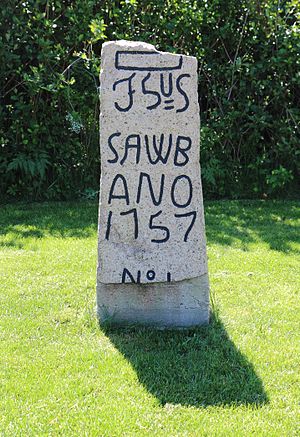
Jagt / Historie / Middelalder
Vildtbanesten til markering af kongens jagtrevir ved Christianshede Kirke.
Vildtbanesten ved Christianshede Kirke. Ved siden af vildtbanestenen er der et skilt, hvor teksten forklares: F5us Fridericus Quintus&#160;: Frederik 5. SAWB Silkeborg Amts Wild Bane ANO 1757 Anno 1757 Den nederste halve linie er stenens nummer, som ikke er synlig idet noget af stenen er brækket af. Fundamentet under stenen viser stenen oprindelige form. Denne såkaldte vildtbanesten har markeret skellet et sted på ""Den Kongelige Vildtbane"" kaldet Skanderborg Distrikt. Den strakte sig fra Isenvad til Framlev vest for Århus, og næsten fra Viborg til Horsens. Efter Frederik IIs tronbestigelse i 1559 begyndte man gennem mageskifte med adelen at samle de mange spredte kongelige besiddelser til større sammenhængende områder. På disse ""enemærker"" havde kongerne uindskrænkede jagtbeføjelser. Til afmærkning i 1600-årene benyttedes egepæle knap&#160;? m høje. Disse var i 1733 ved at gå i forfald. Man begynder nu at tale om stenpæle. Hertil giver kongen sin tilladelse 1742. Nu går stenhuggerne i gang i perioderne 1743-44 og 1756-62. I mellemtiden kom Fredrik V på tronen. Stenen her er som andre hugget i Sdr Vissing og Addit 1757 og de blev kørt fra Sdr Vissing i 1759..... Resten af teksten er svært læseligt på skiltet.
Jagt er at indfange og dræbe dyr.